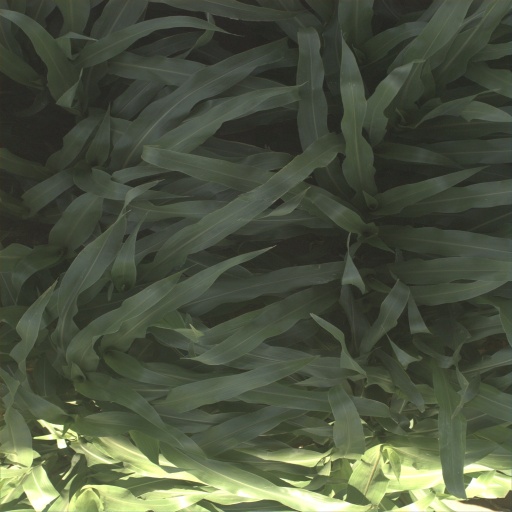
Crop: sorghum